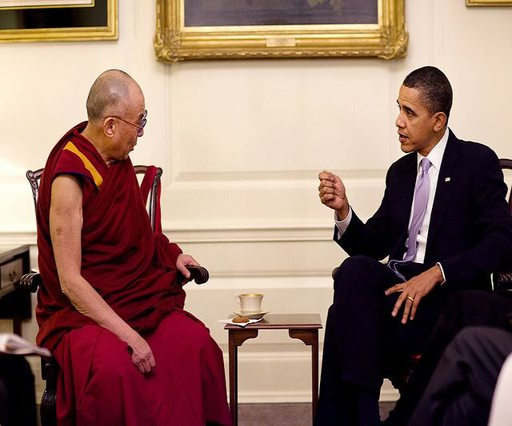
politician meets with religious leader